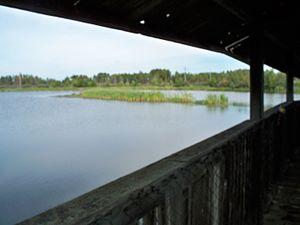
Les Lacs de Biggar sont une série de plusieurs lacs situés sur le territoire de la municipalité rurale de Biggar No. 347, dans la Saskatchewan, au Canada. Les trois lacs principaux sont Castlewood Lake, Biggar Trout Pond, et Coopers Lake.